C. W. A. Scott

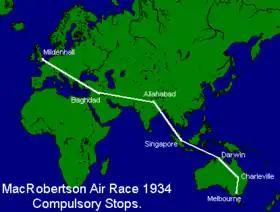
Race Route

Just two days after leaving RAF Mildenhall Scott and Black touched down on Australian soil in Darwin; Scott was found by race officials lying down under the wing of his aeroplane stretching his right leg. He was suffering badly from cramp in his leg because they feared that the port engine was seizing up so had throttled it down, this meant that Scott was forced to compensate for the uneven port/starboard power levels by constantly applying pressure to the Rudder control pedal with his right foot during flight. The following is an excerpt from "Time" magazine, 29 October 1934, Volume XXIV, Number 18: